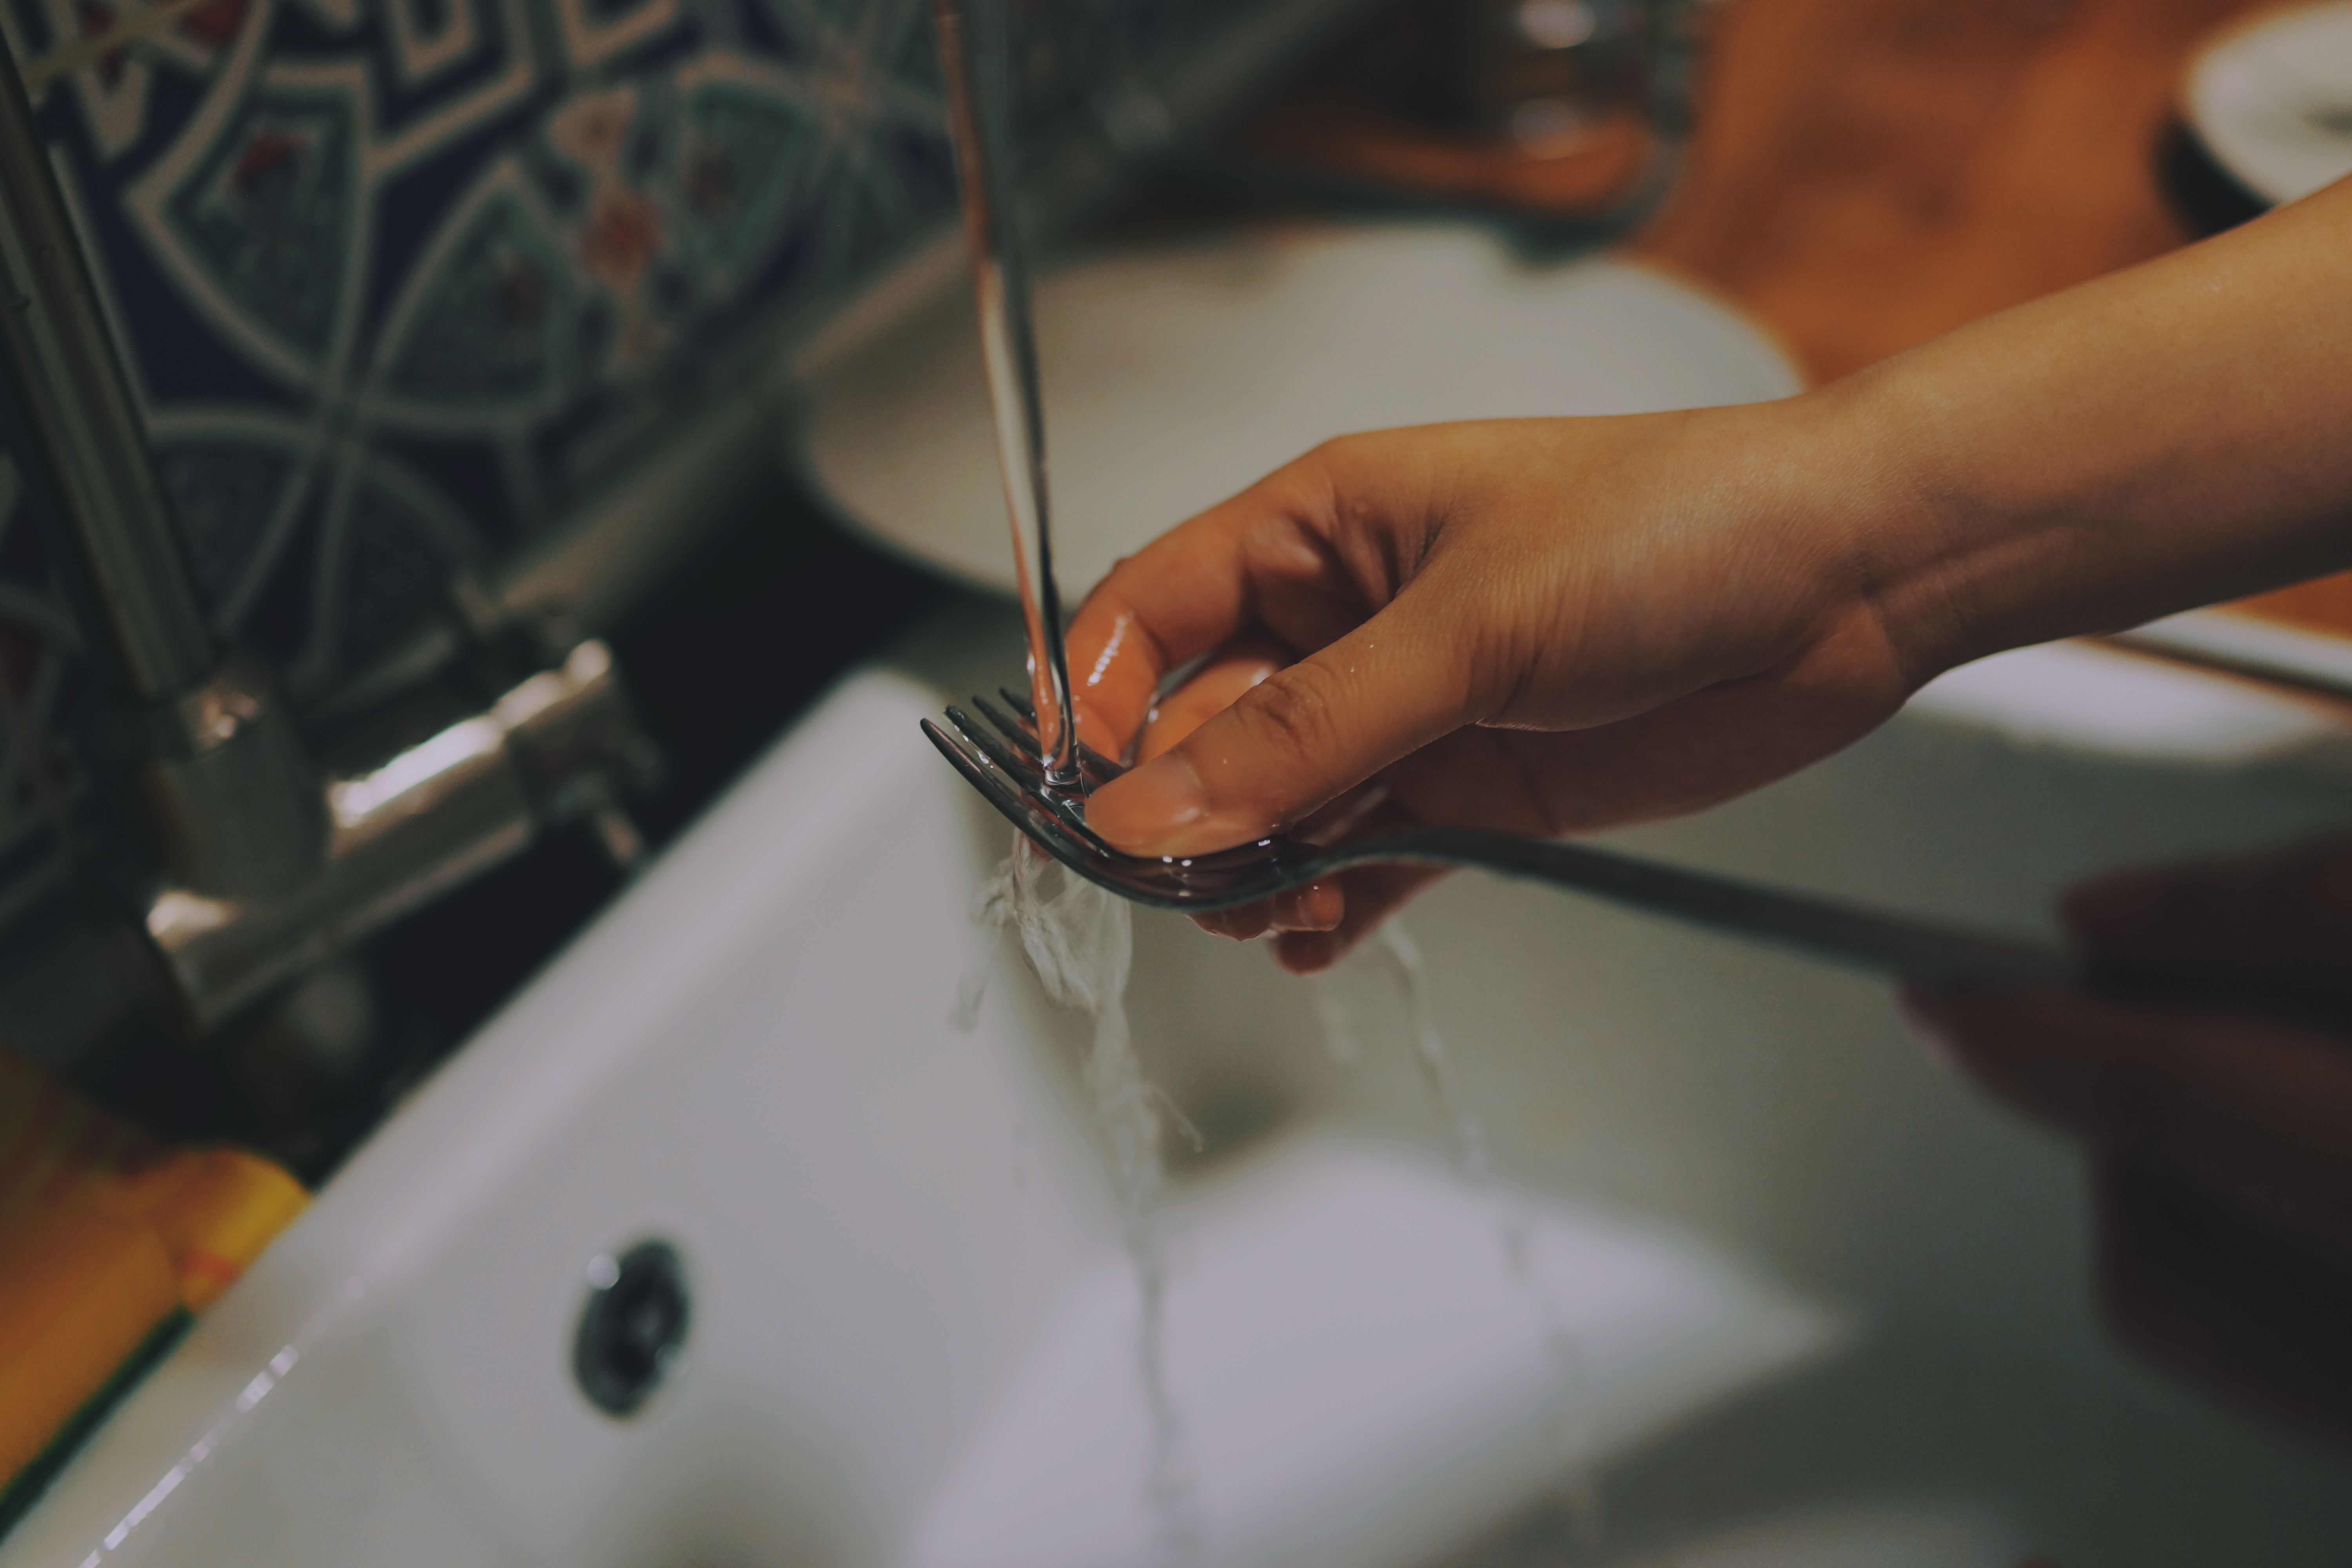
hand, water, fork, glass, finger, close up, art, publicdomain, design, faucet, runningwater, glasses